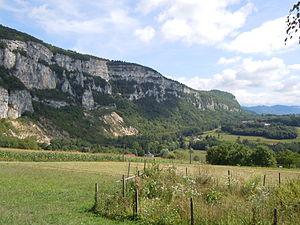
Falaises du Col de la Crusille et du Col du Banchet - depuis Rochefort (Savoie)
Rochefort est une commune française située dans le département de la Savoie, en région Auvergne-Rhône-Alpes.